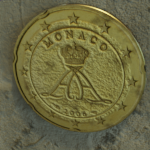
Coin value: 20cents
Country: mo
Edition: 2006